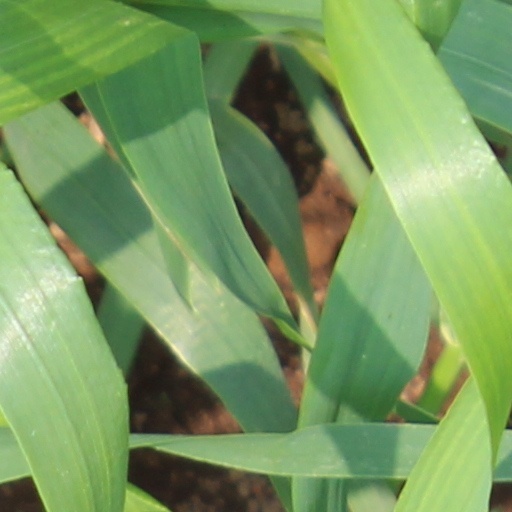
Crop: wheat